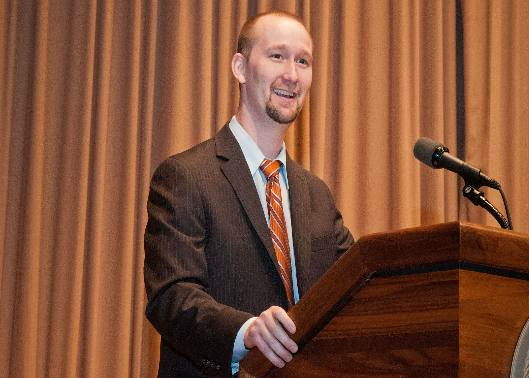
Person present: Yes